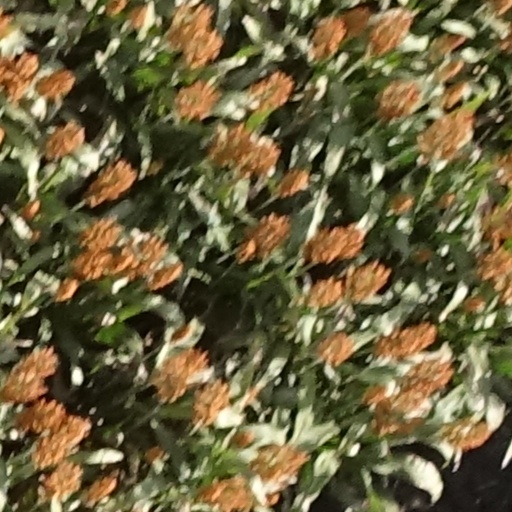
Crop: sorghum